Short-term effects of alcohol consumption

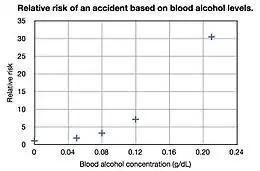

Research shows an exponential increase of the relative risk for a crash with a linear increase of BAC. NHTSA reports that the following blood alcohol levels (BAC) in a driver will have the following predictable effects on his or her ability to drive safely: (1) A BAC of .02 will result in a "[d]ecline in visual functions (rapid tracking of a moving target), a decline in the ability to perform two tasks at the same time (divided attention)"; (2) A BAC of .05 will result in "[r]educed coordination, reduced ability to track moving objects, difficulty steering, reduced response to emergency driving situations"; (3) A BAC of .08 will result in "[c]oncentration, short-term memory loss, speed control, reduced information processing capability (e.g., signal detection, visual search), impaired perception"; (4) A BAC of .10 will result in "[r]educed ability to maintain lane position and brake appropriately"; and (5) A BAC of .15 will result in "[s]ubstantial impairment in vehicle control, attention to driving task, and in necessary visual and auditory information processing."